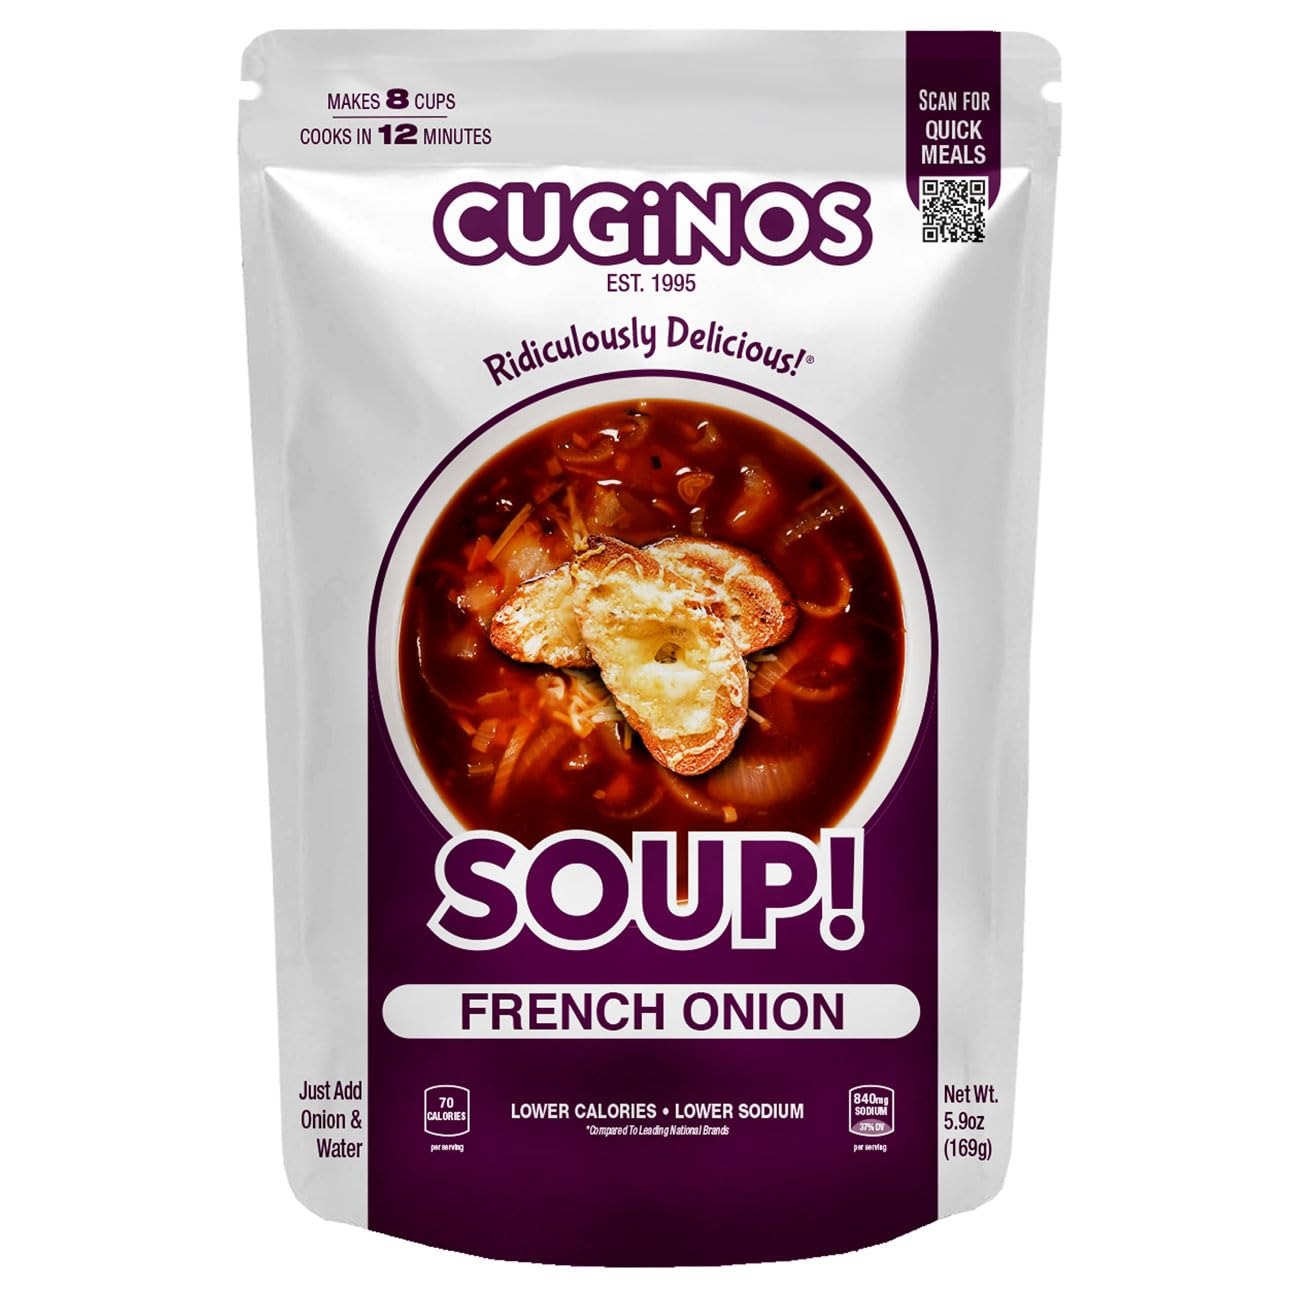
Item Name: Cugino's French Onion Soup Mix, 2 Pack, Traditional Baked Burgundy Homemade Taste with Fresh Herbs and Spices, Cooks in 12 Minutes, Made in the USA
Bullet Point 1: Rich, Delicious French Onion Soup Flavor – Crafted like a traditional high-end restaurant would make this Cugino’s French onion soup mix contains a fresh blend of herbs and spices to really round out a meal, appetizer, or your main course.
Bullet Point 2: Bold Flavors in Just 12 Easy Minutes – Making an unforgettable French onion soup doesn’t have to be hard to make and it doesn’t have to take long which is why our French onion soup base cooks up in just quick 12 minutes.
Bullet Point 3: Restaurant Style Taste with Healthier Ingredients – One of the best aspects of our French onion soup mix powder is that it’s lower in sodium that canned French onion soup, so you can still enjoy the flavors you already love with a heart-healthier choice.
Bullet Point 4: Multiple Bulk Package Options – We offer our French onionin soup mix bulk packets in 6, 12, 18, or 24 depending on if you’re serving up a few meals for your family, friends for a dinner party, or a bigger gathering over the holidays.
Bullet Point 5: Delicious Flavors with Unbeatable Quality – From our classic French onion soup base to our authentic chicken enchilada soup we’ve got an entire line of tasty options made in the USA, all with no added MSG, for freshness and quality you can trust.
Value: 5.6
Unit: Ounce

Price: 18.99